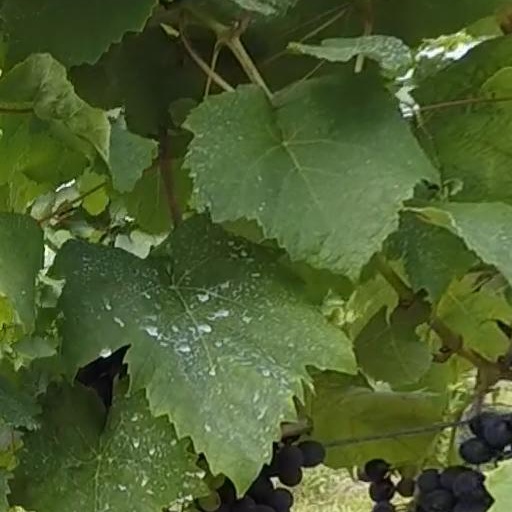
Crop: grape